6a architects

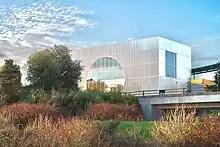
MK gallery, Milton Keynes, designed by 6a architects

The practice has received several awards, nominations and been on various shortlists. For Juergen Teller's studio, the practice was awarded the RIBA London Building of the Year 2017, a RIBA National Award, a RIBA regional award and it was shortlisted for the RIBA Stirling prize. It was awarded the Woods Award for Coastal House in Devon. There have also been three nominations for the European Union Prize for Contemporary Architecture – Mies Van der Rohe Award, in 2011, 2013 and 2015. The Evening Standard listed Macdonald and Emerson on London's most influential people in 2018 in the category of architecture. The practice was cited as one of Domus's best architecture firms in 2020.